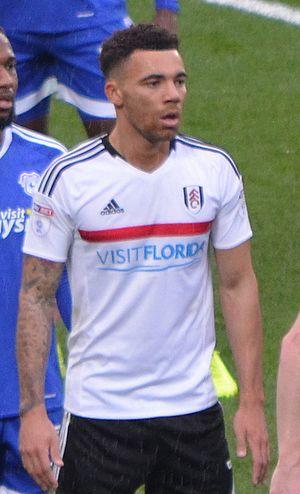
Ryan Fredericks, né le 10 octobre 1992 à Hammersmith, est un footballeur anglais qui évolue au poste de défenseur à West Ham United.